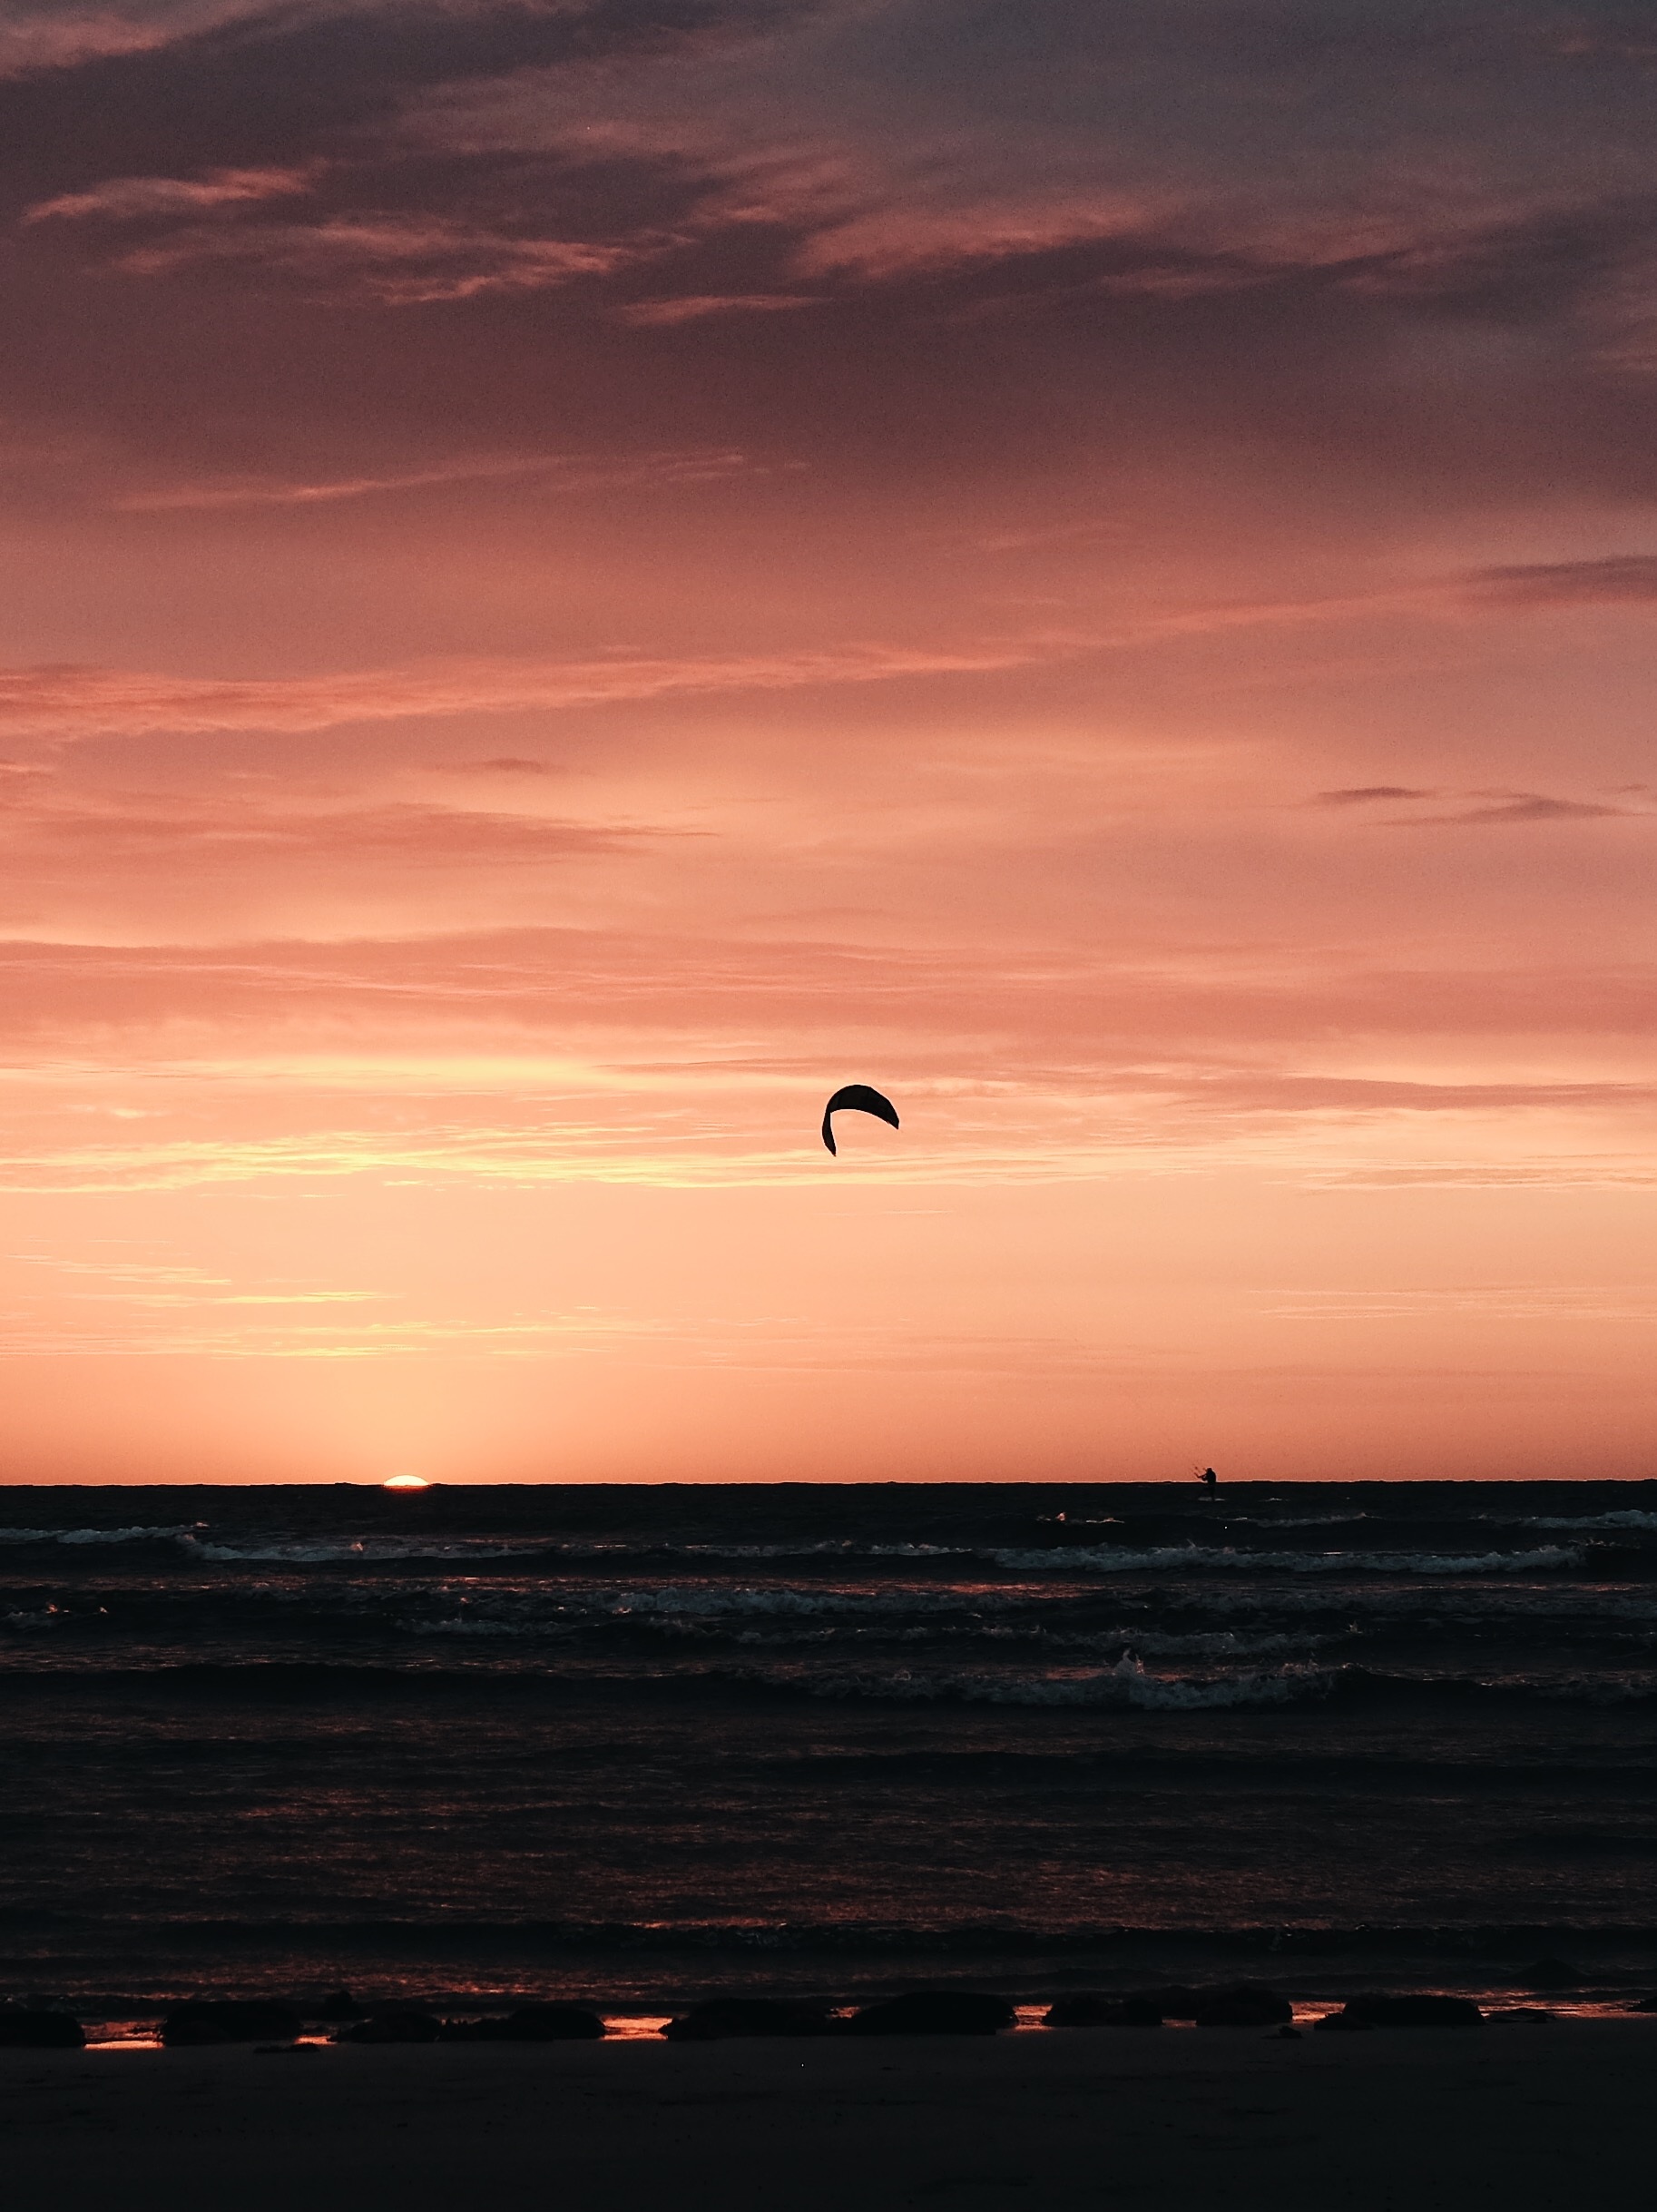
beach, sea, coast, sand, ocean, horizon, cloud, sky, sun, sunrise, sunset, morning, shore, wave, dawn, dusk, evening, body of water, afterglow